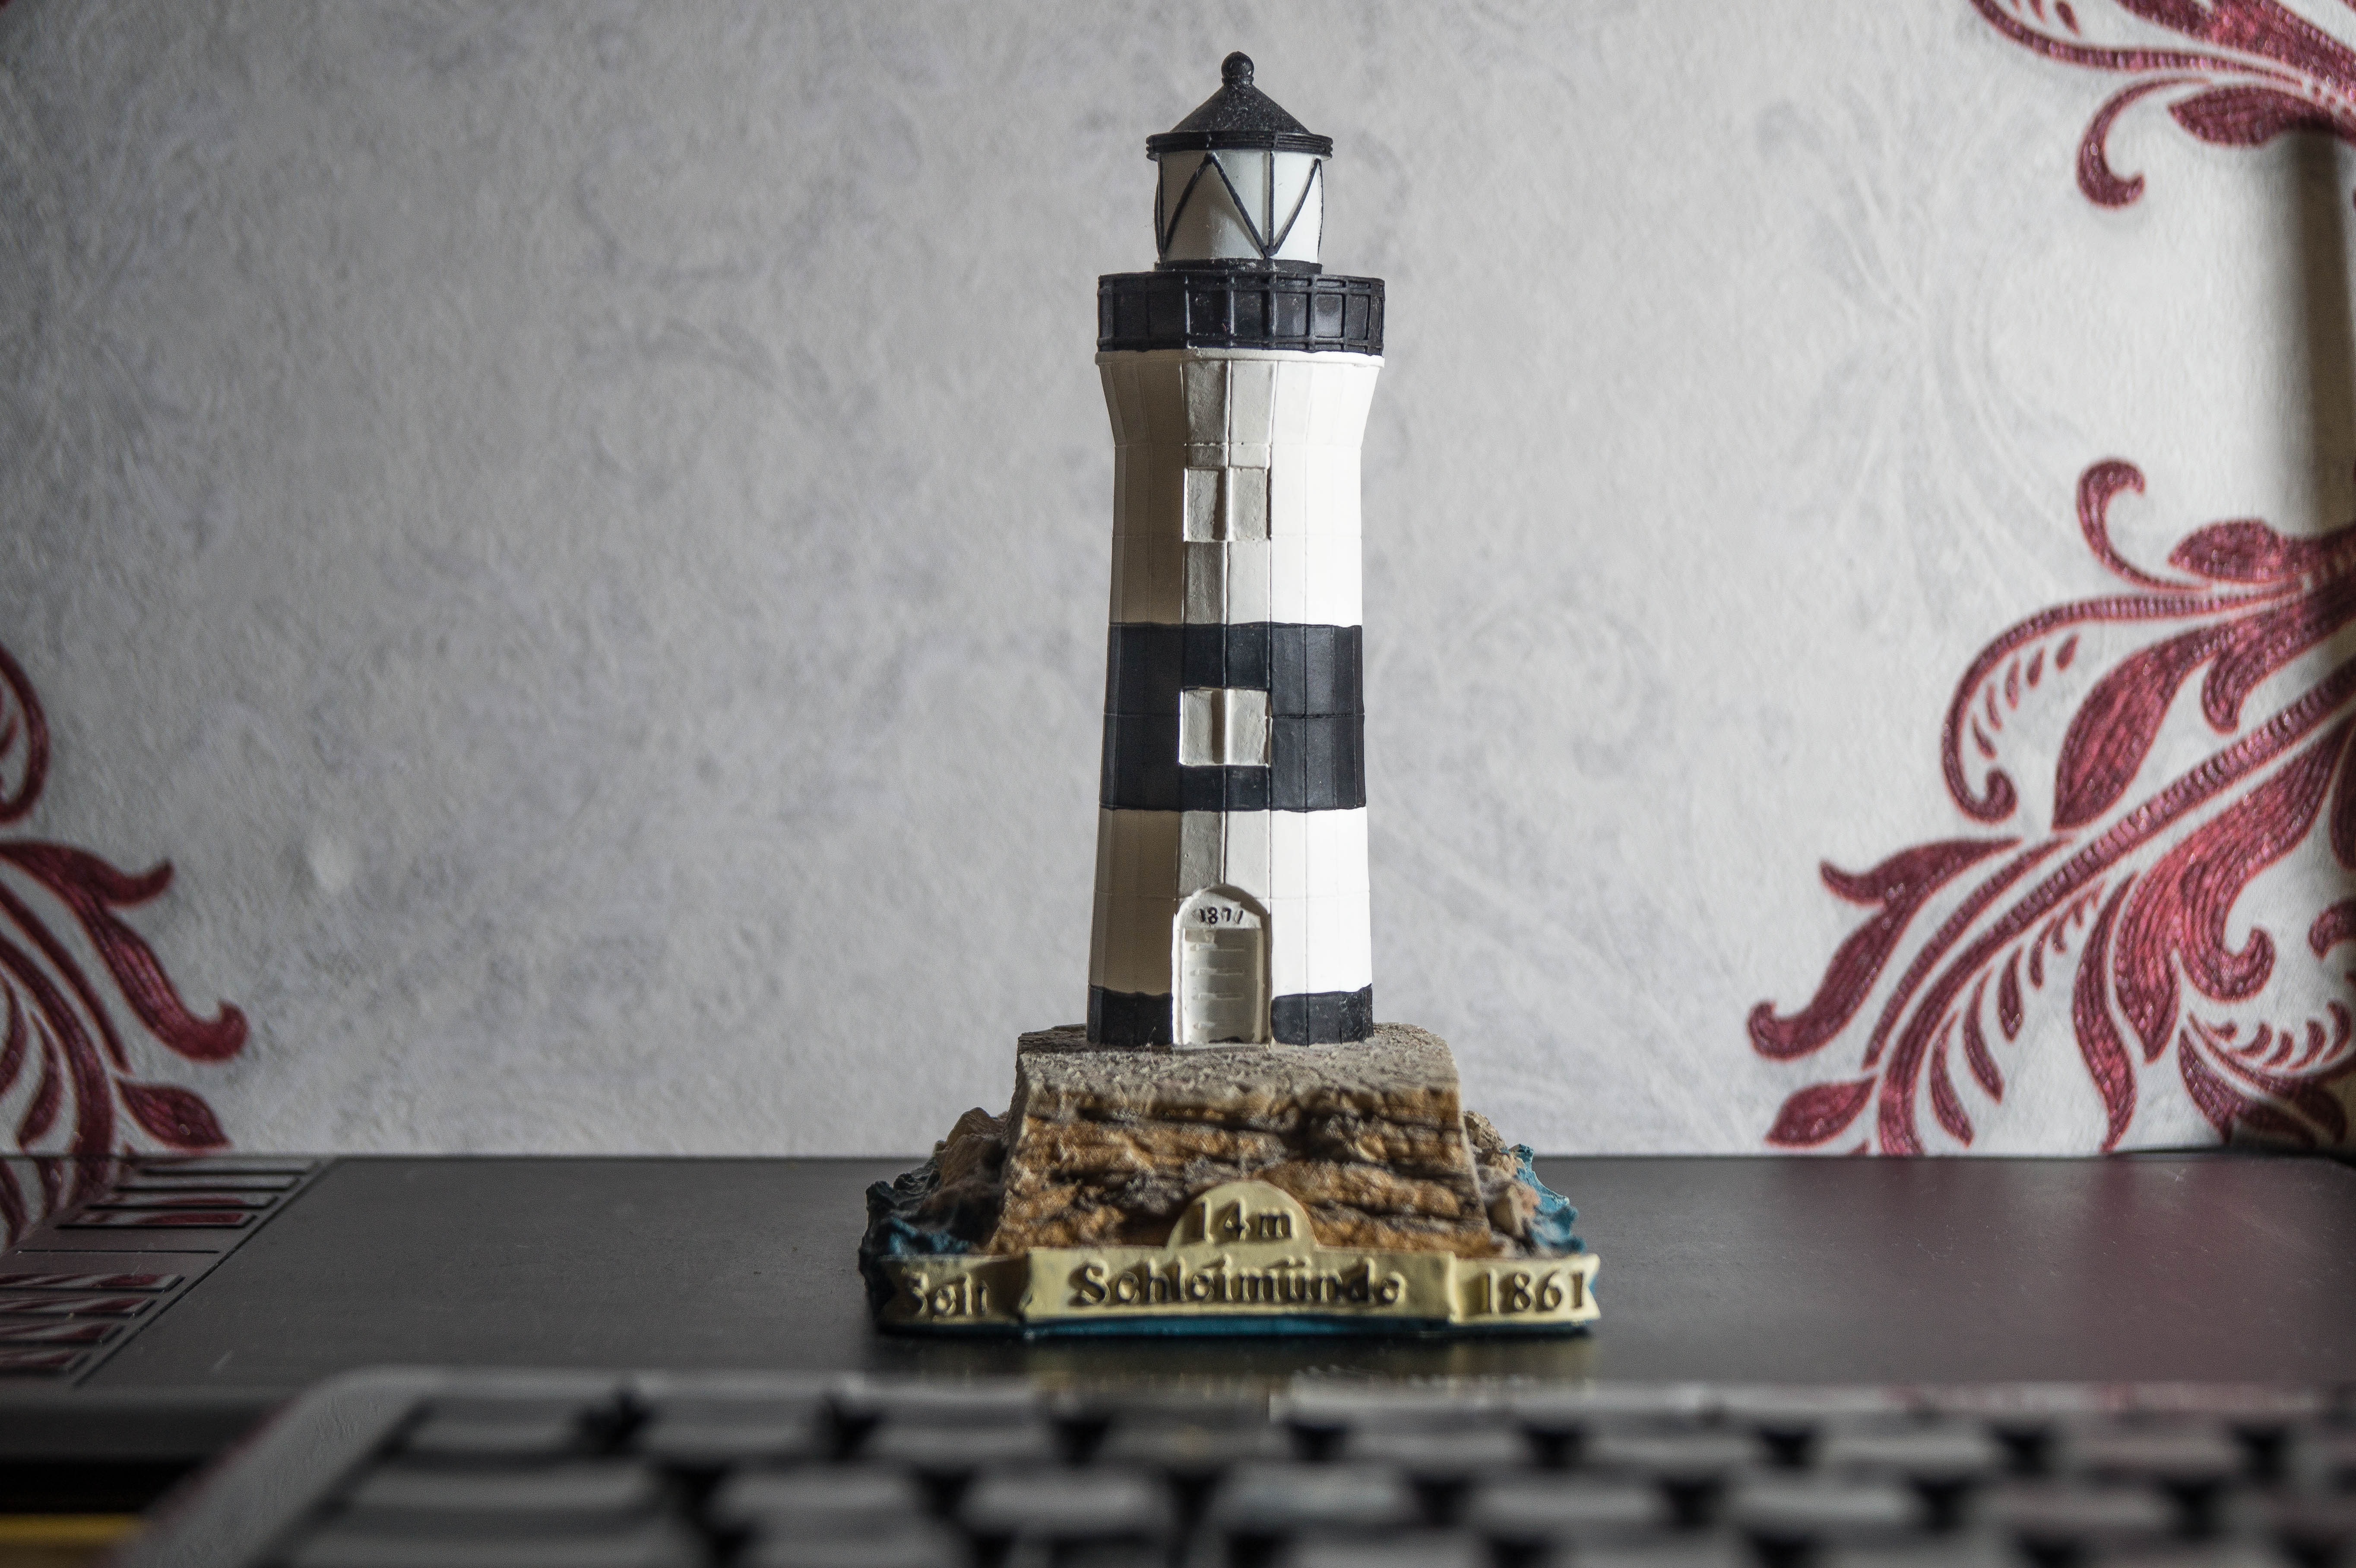
lighthouse, white, model, lighting, art, design, approximately